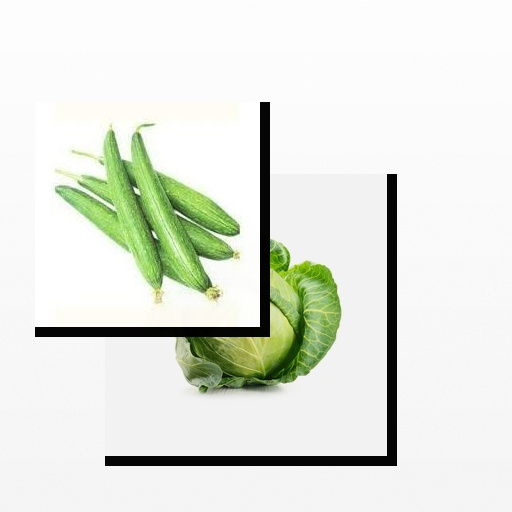
Food items: cabbage, sponge_gourd